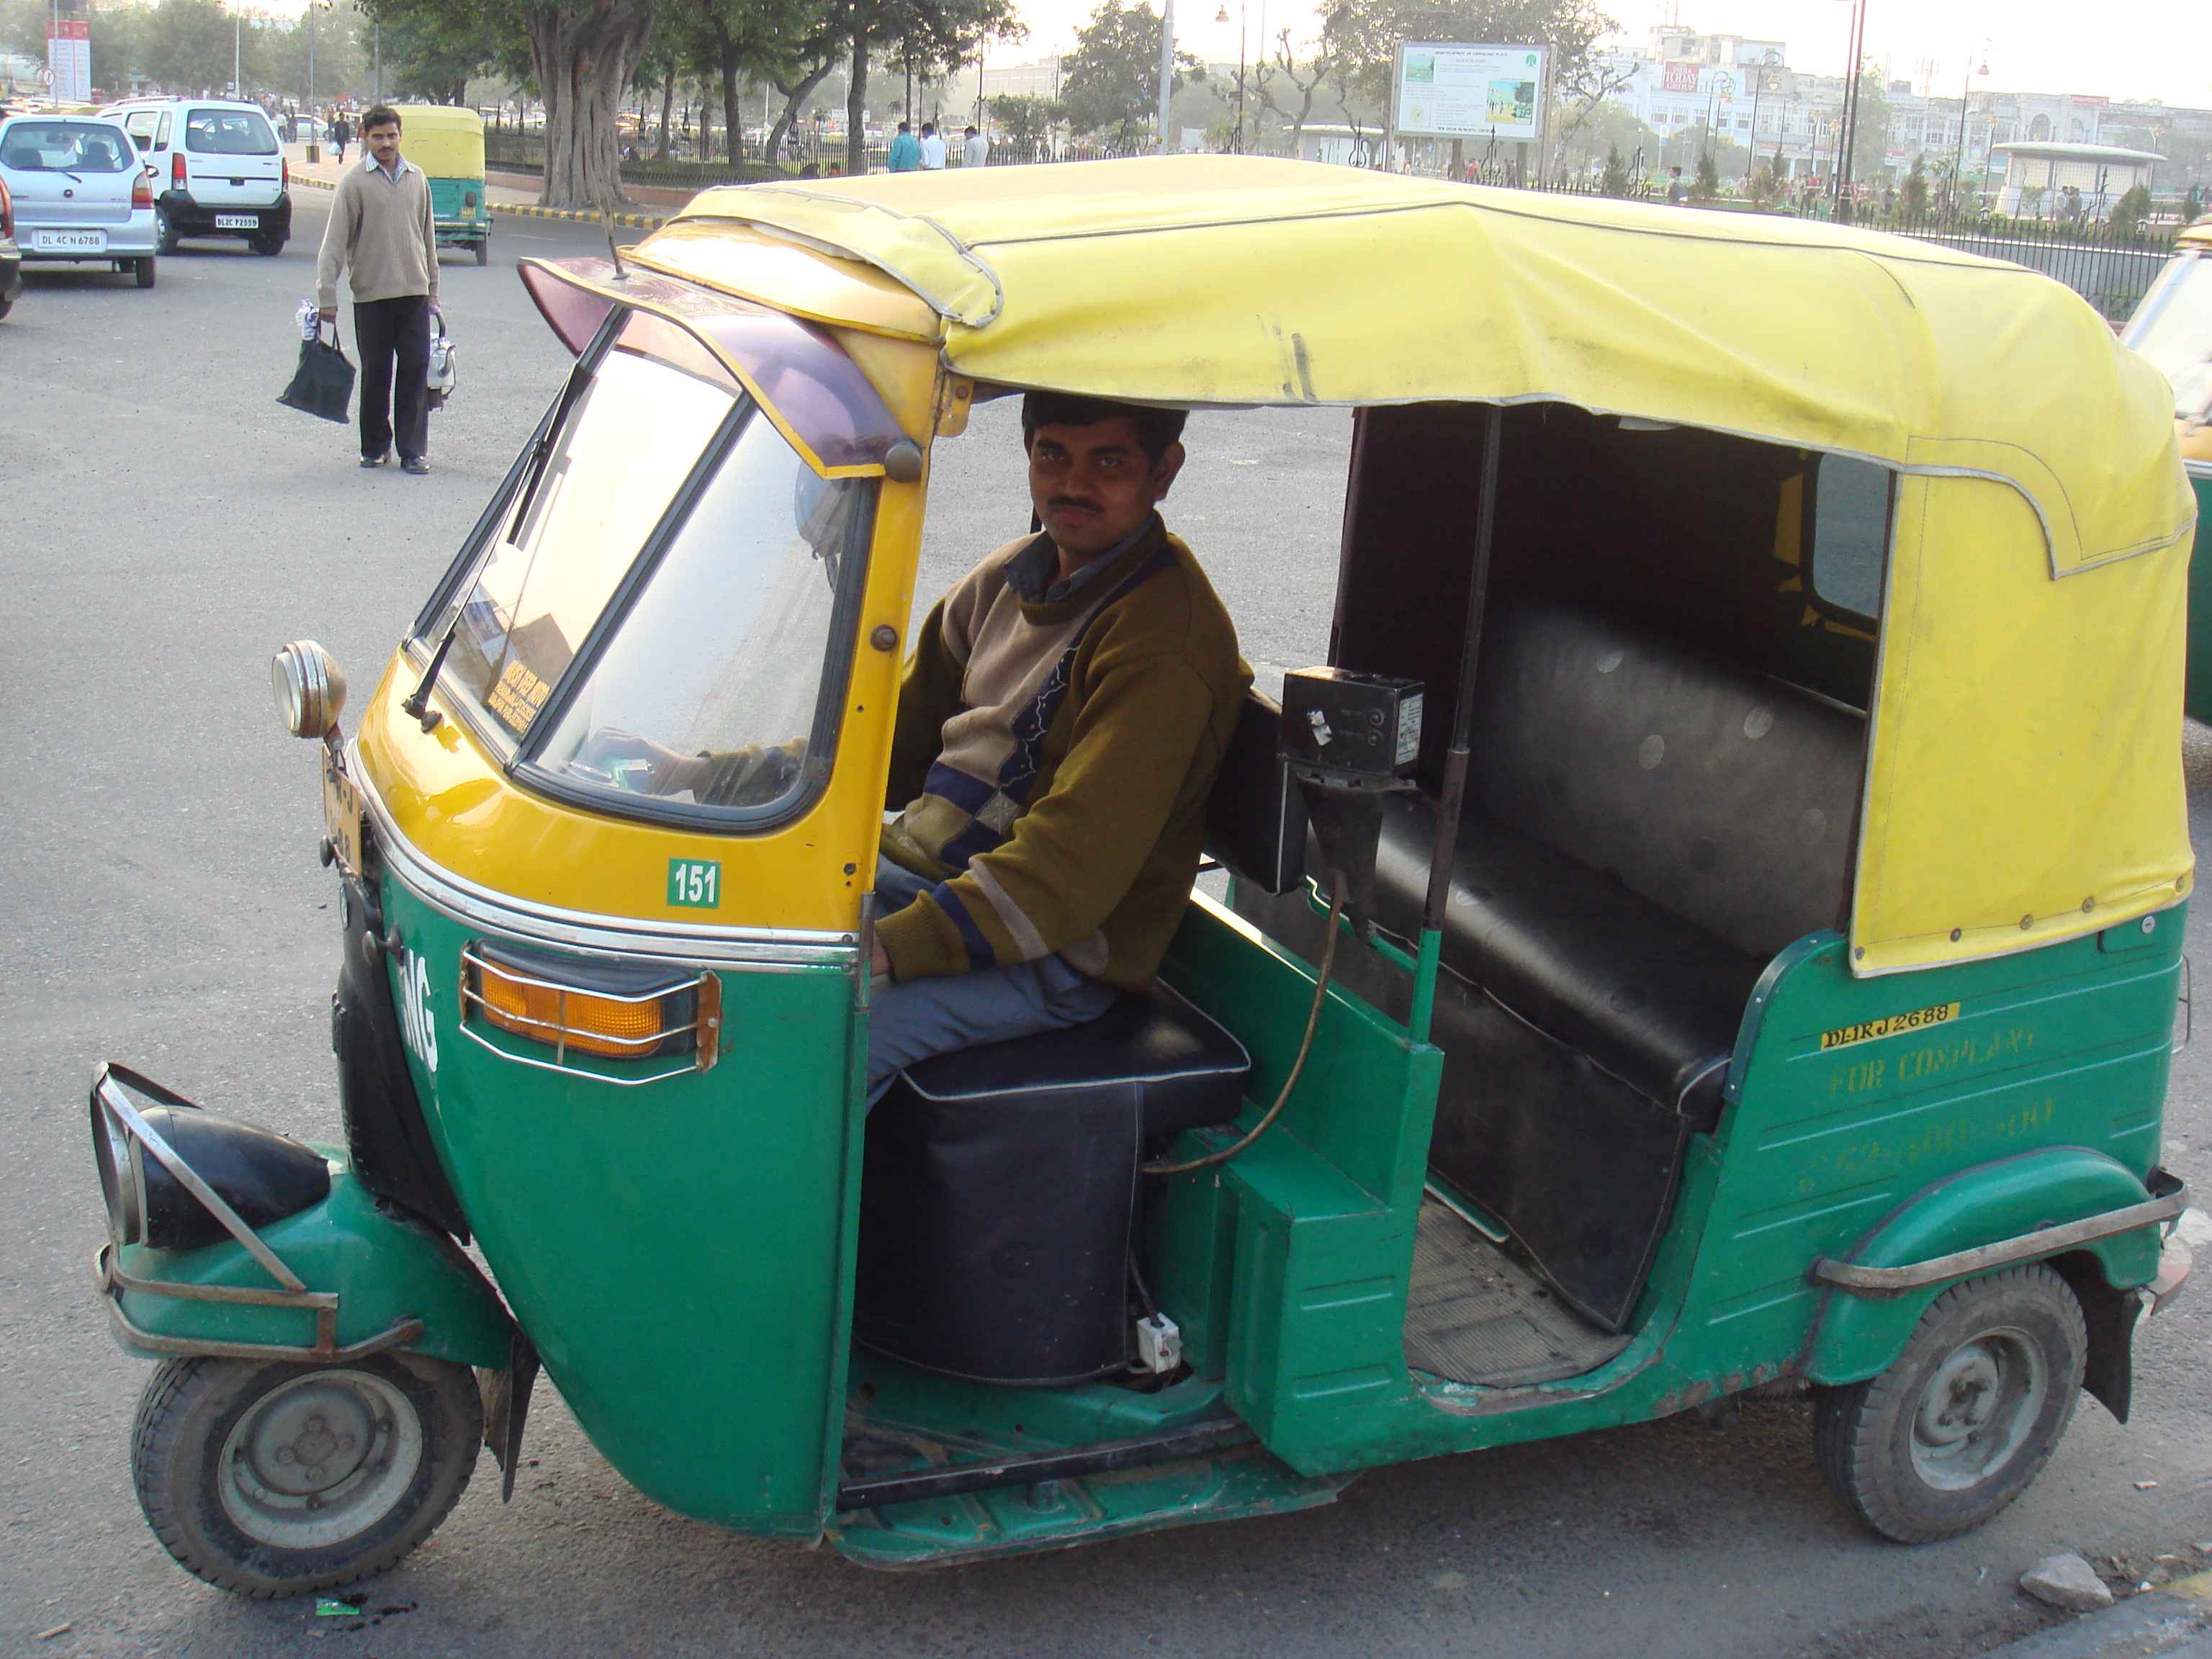
Vehicle type: Auto Rickshaws